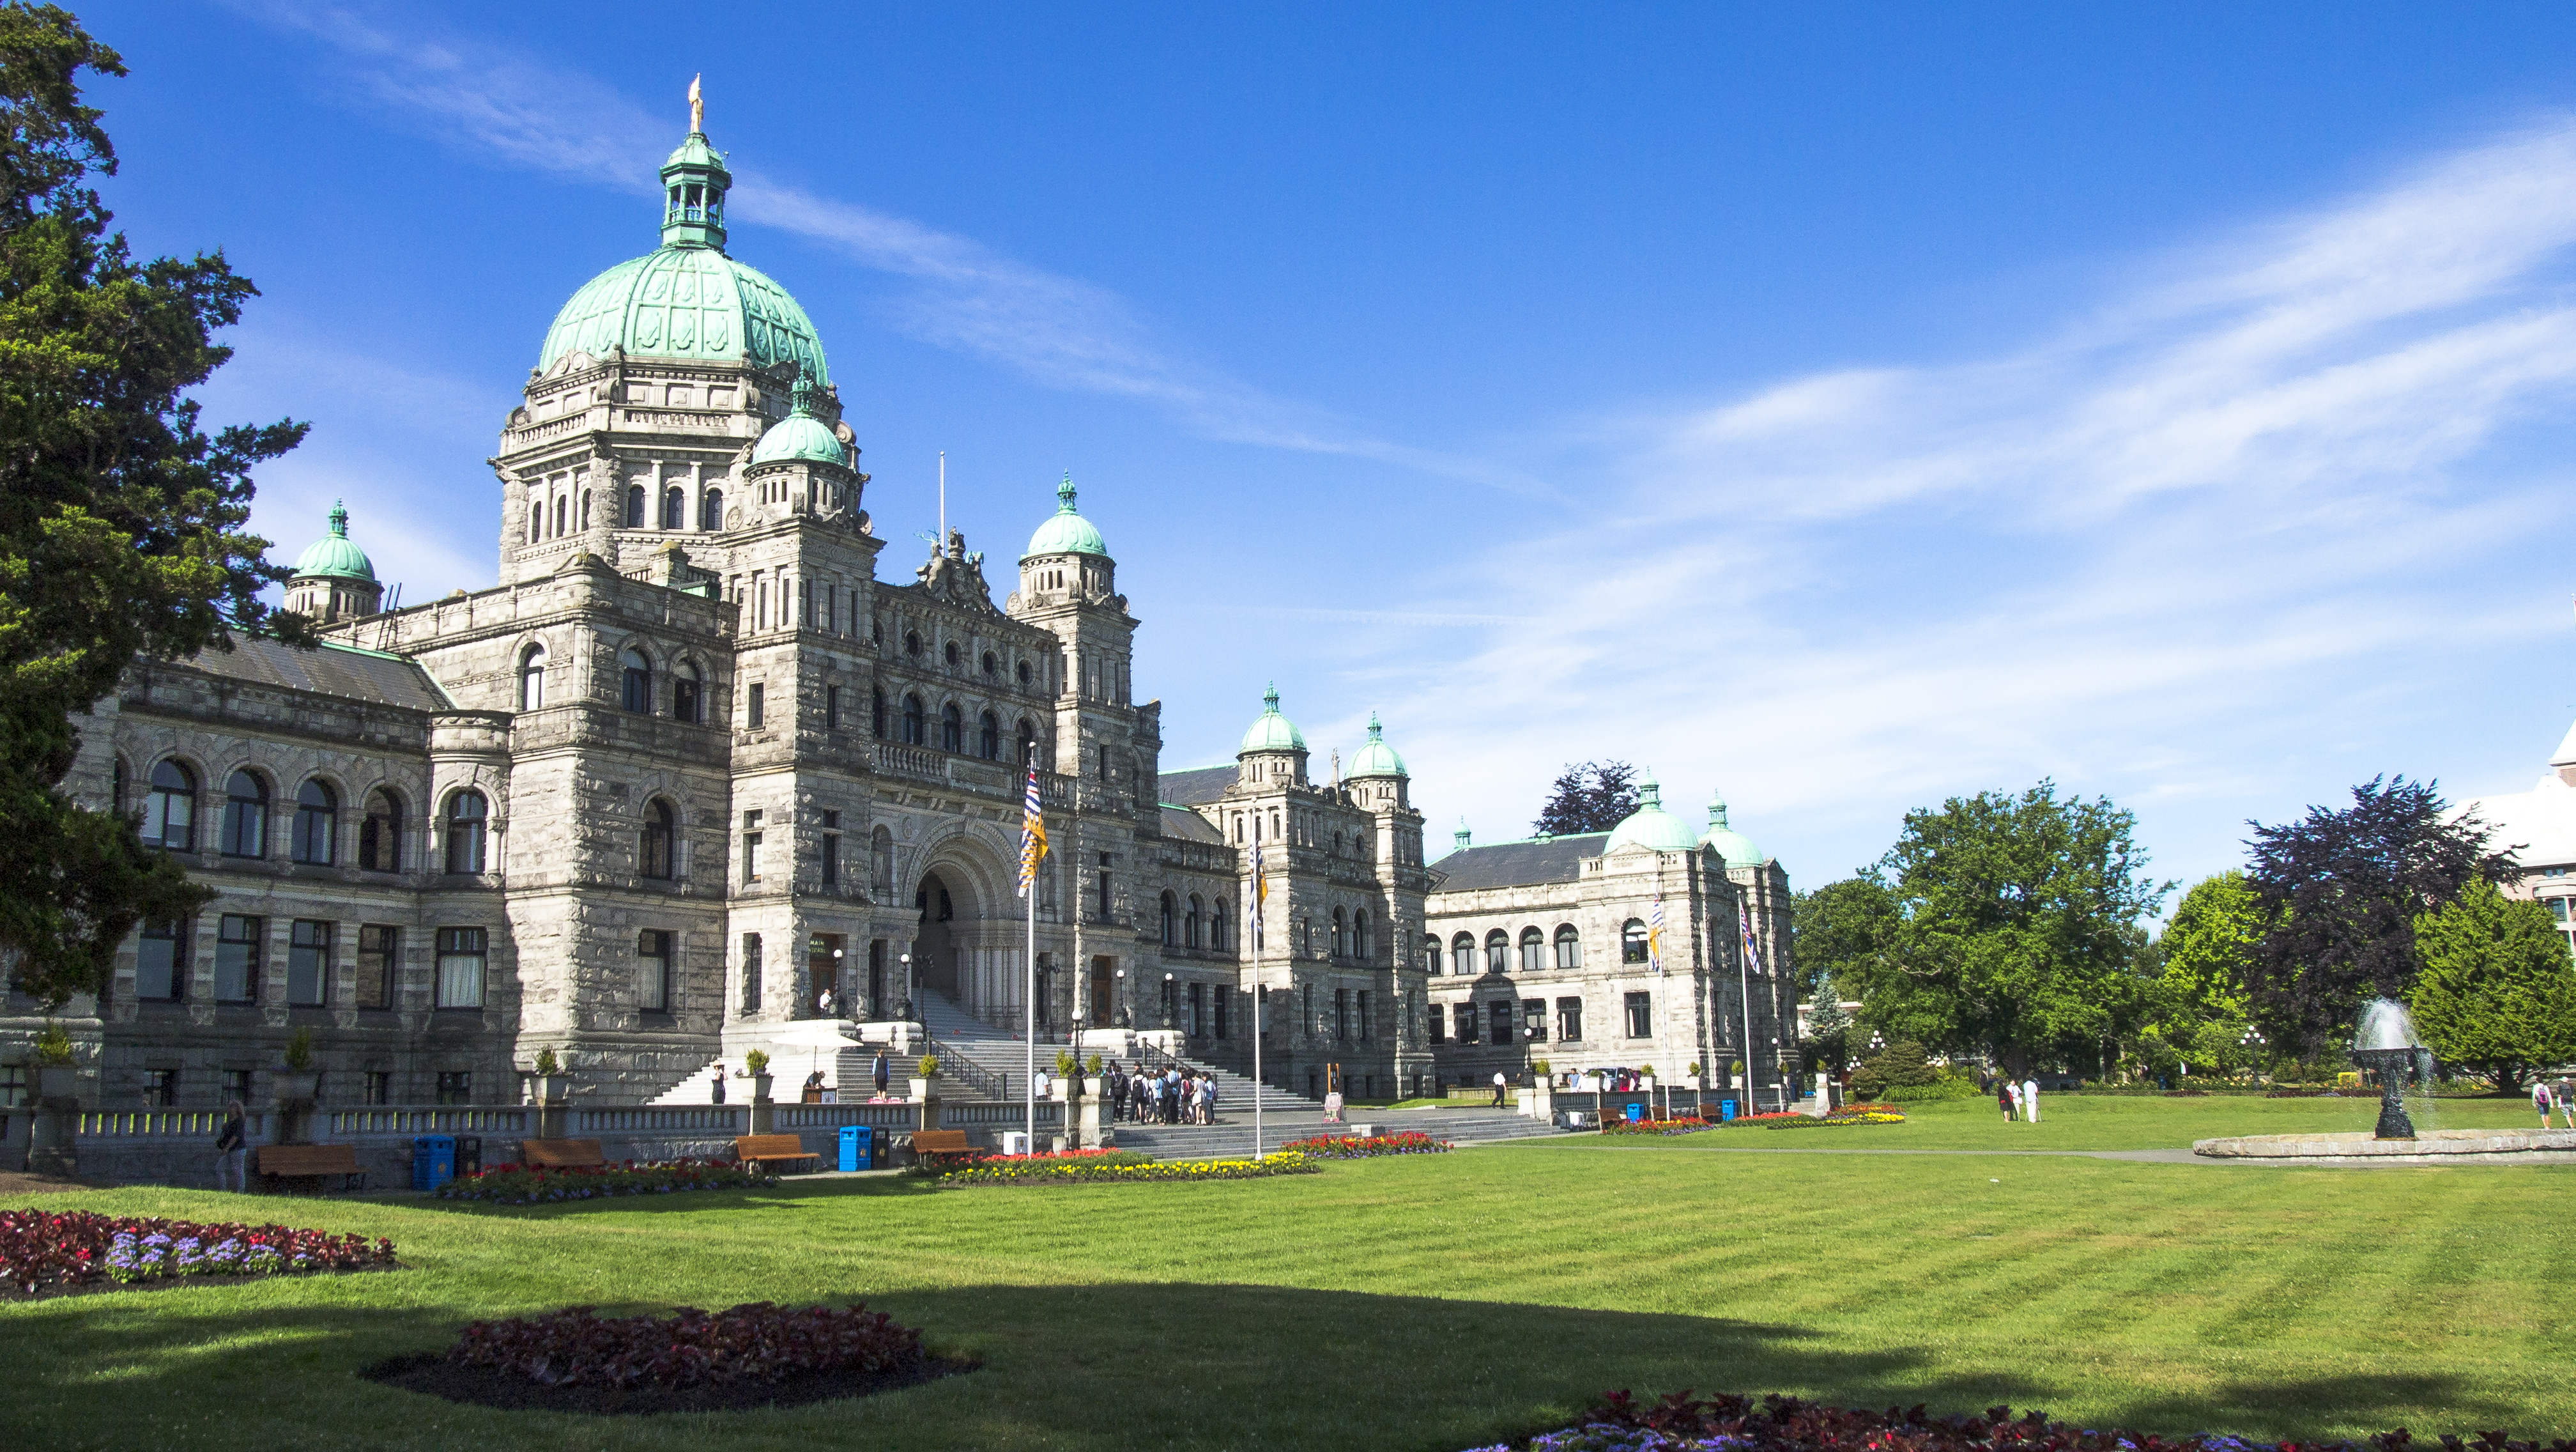
landscape, lawn, building, palace, vacation, tourist, travel, plaza, traveler, vancouver, island, landmark, cathedral, historic, tourism, place of worship, creativecommons, parliament, the, buildings, canada, fountain, wide, angle, town square, government, victoria, estate, bc, located, neighbourhood, stately home, historic site